Tom Green County, Texas

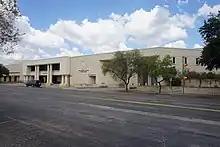
Judge Michael D. Brown Justice Center across from the Tom Green County Courthouse

Tom Green County is a county located on the Edwards Plateau in the U.S. state of Texas. As of the 2020 census, its population was 120,003. Its county seat is San Angelo. The county was created in 1874 and organized the following year. It is named for Thomas Green, who was a Confederate soldier and lawyer. Tom Green County is included in the San Angelo metropolitan statistical area; the county is home to Goodfellow Air Force Base, as well as Angelo State University, part of the Texas Tech University System.